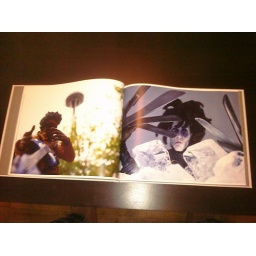
'Toying With Reality' coffee table book...(photography book by Martin Glenn)